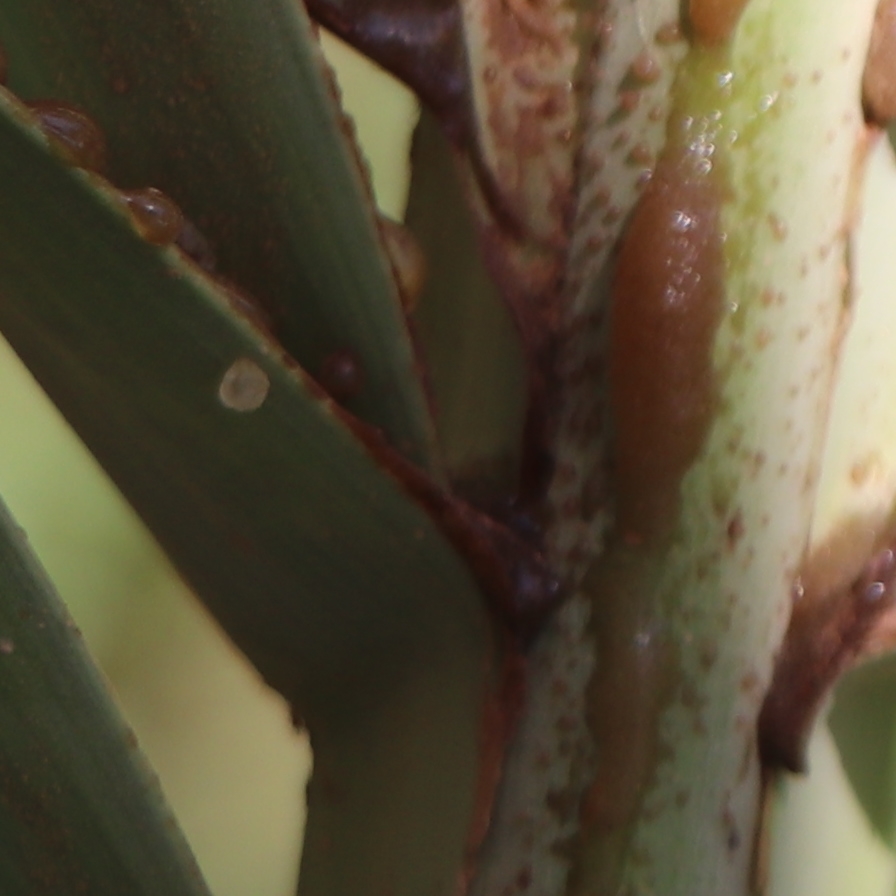
Label: Dubas